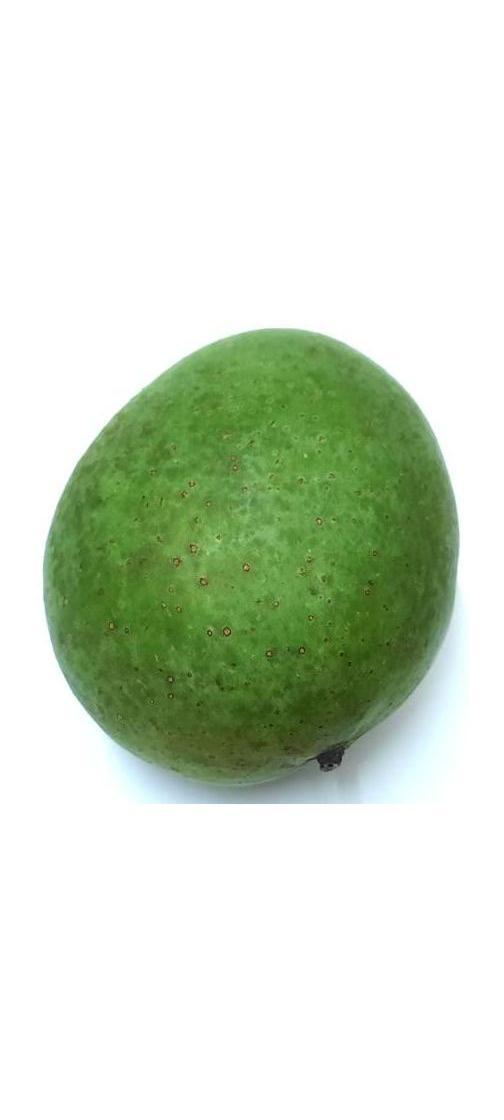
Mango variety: Ashshina Zhinuk